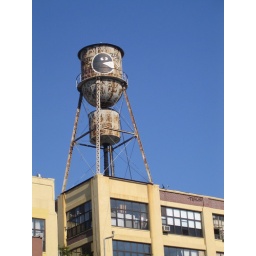
A water tower in Brooklyn